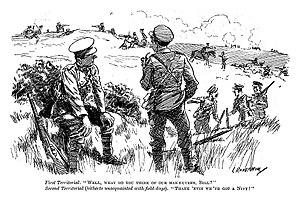
L'armée britannique durant la Première Guerre mondiale a eu à combattre de manière la plus importante et la plus coûteuse de sa longue histoire. Au début du conflit, ses combattants étaient exclusivement composés de volontaires jusqu'à 1916, contrairement aux armées française et allemande composées surtout de conscrits. De plus, l'armée britannique était considérablement moins nombreuse que ces deux dernières.